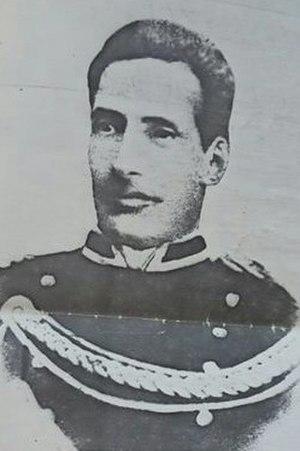
Gavino Contini était probablement le plus grand exposant de la Poésie improvisée de la Sardaigne, certainement le plus aimé.